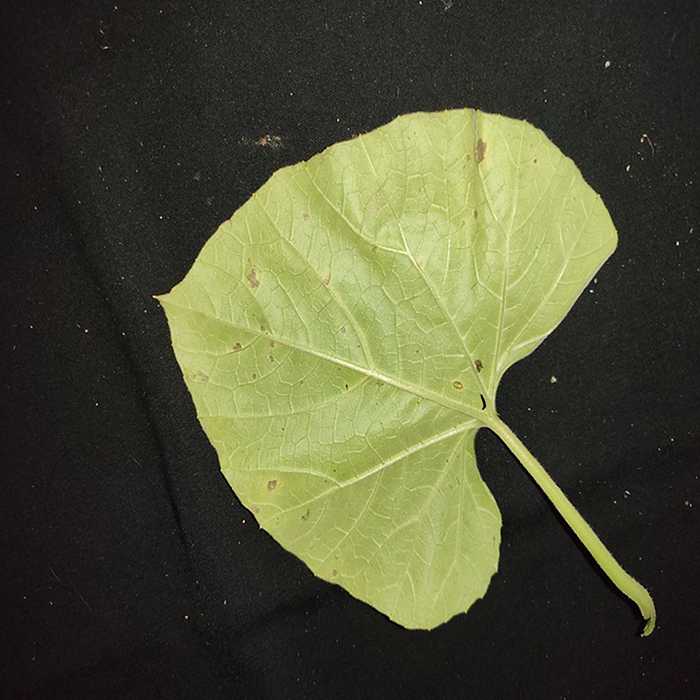
Plant: Bottle gourd
Label: Anthracnose